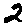
Label: 2